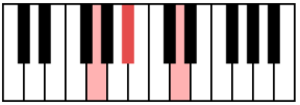
La tonalité de sol mineur se développe en partant de la note tonique sol. Elle est appelée G minor en anglais et g-Moll dans l'Europe centrale.